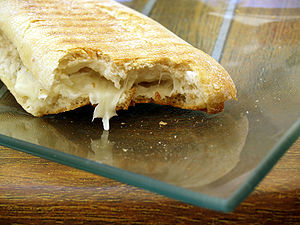
Panino
Panini med gedeost, mozzarella og gorgonzola
Panino er en italiensk sandwich formet af et aflangt ciabattabrød.